Venus Williams

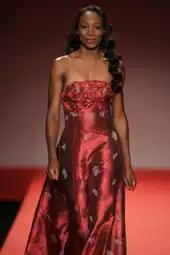
Williams for the National Heart, Lung, and Blood Institute's "National Wear Red Day"

In 2003, Yetunde Price, Venus and Serena Williams's 31-year-old sister and their personal assistant, was shot dead in Compton, California, near the courts on which the sisters once practiced.